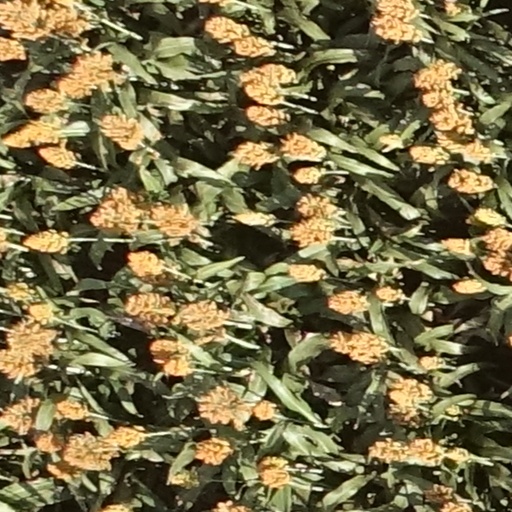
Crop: sorghum